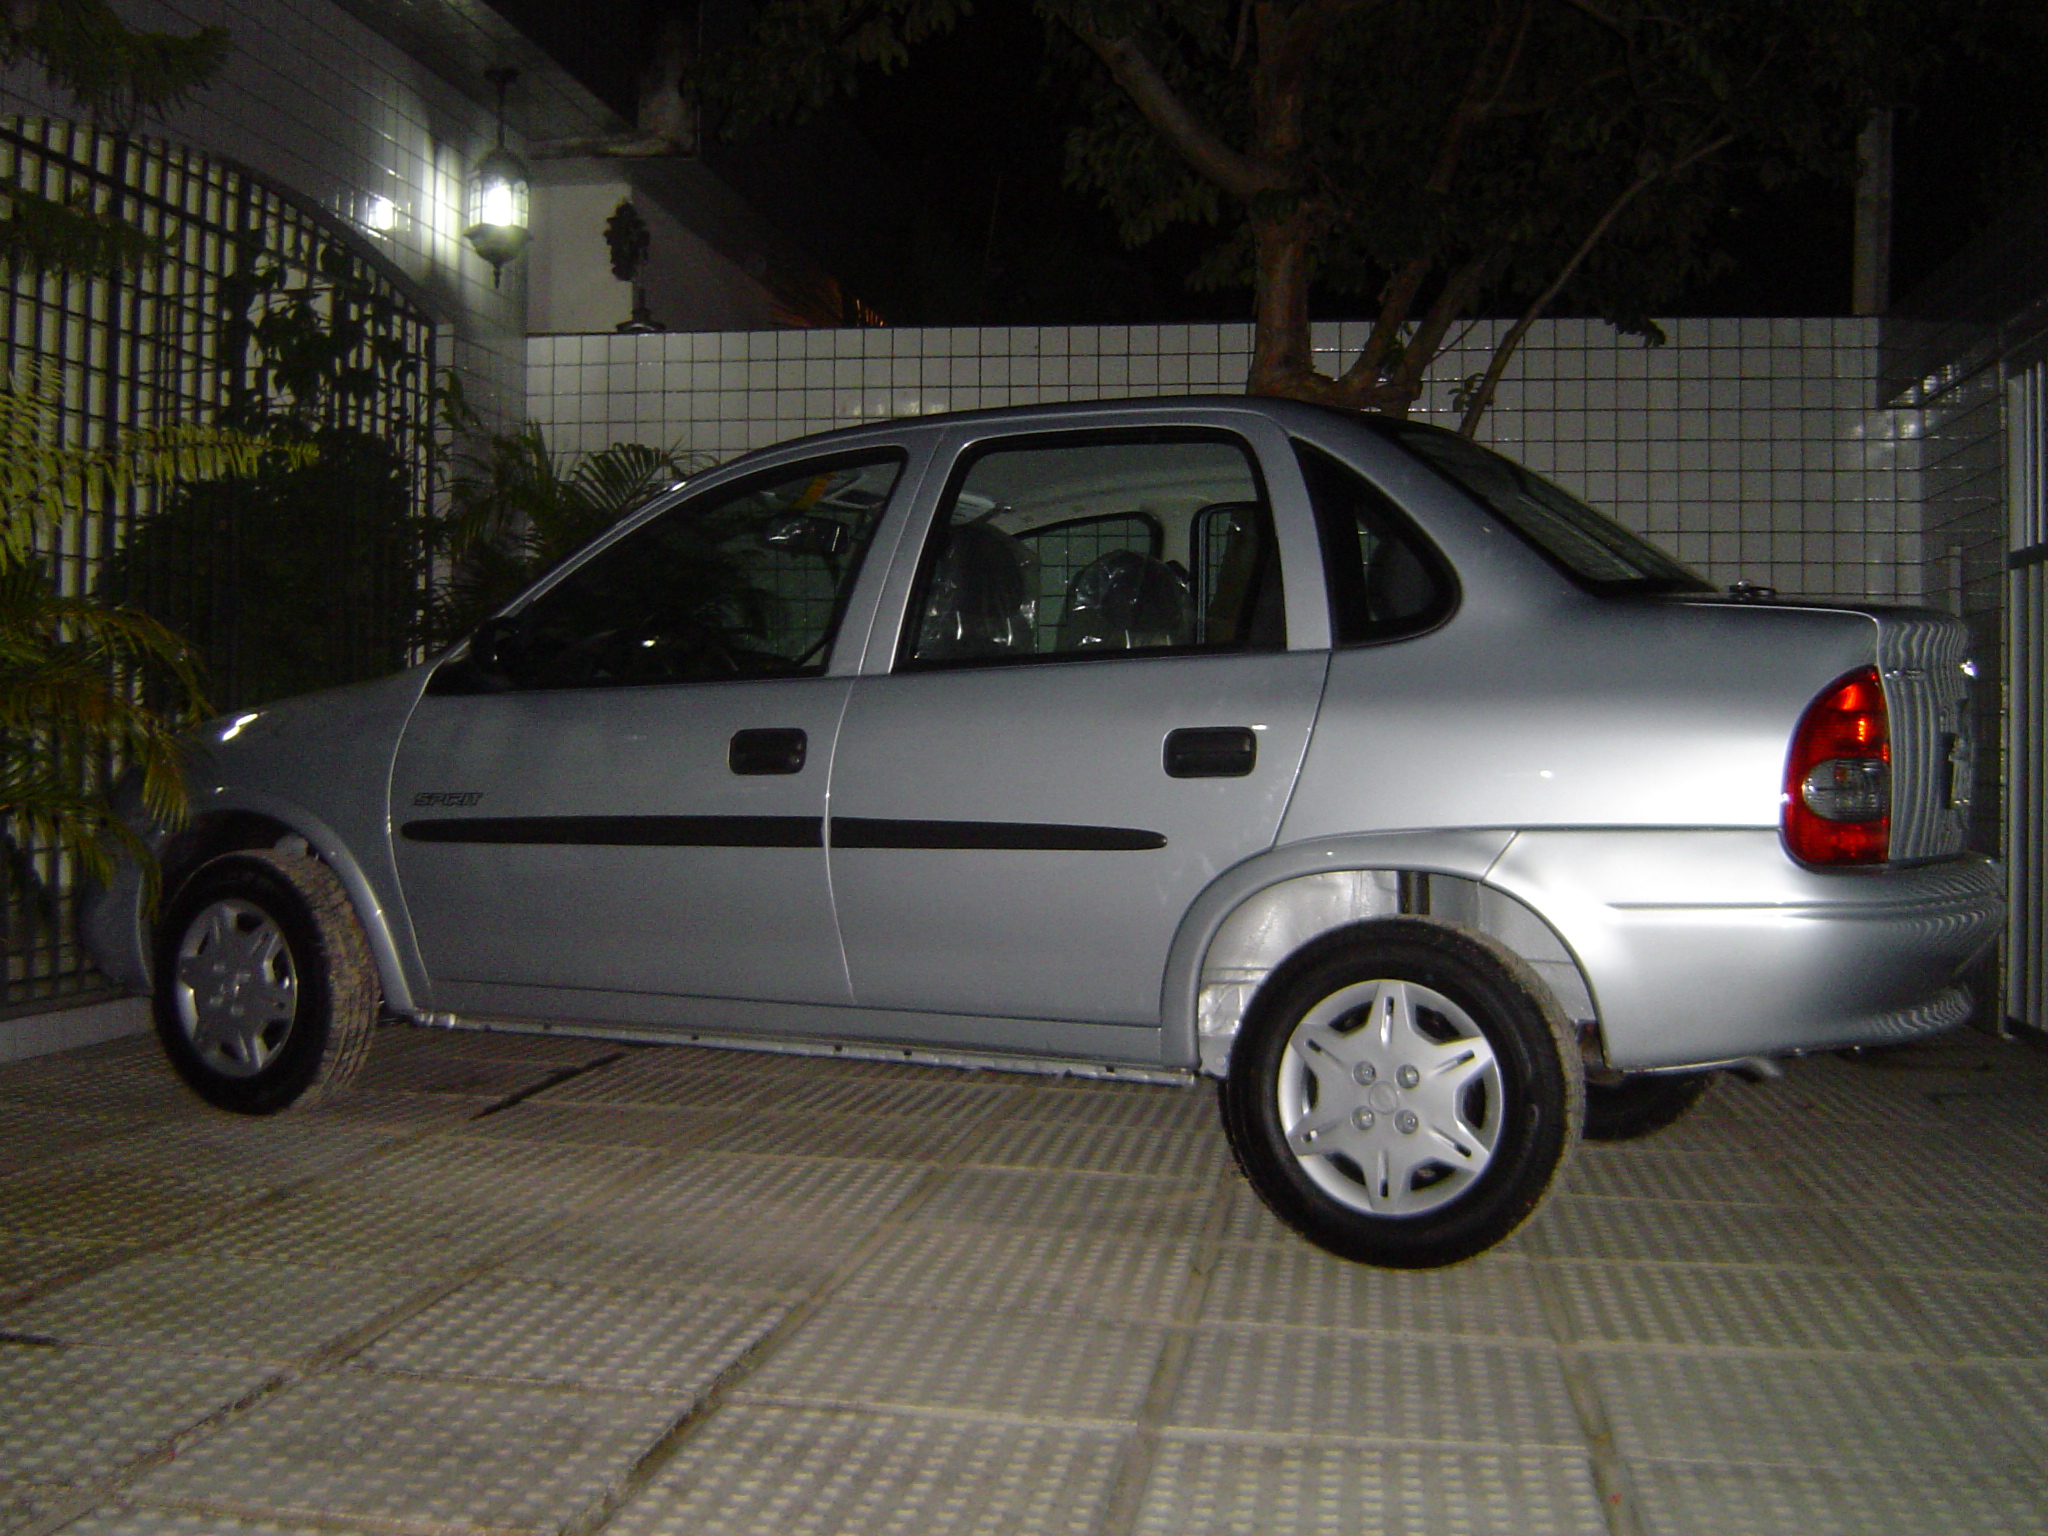
car, vehicle, sedan, opel, corsa, land vehicle, automobile make, compact car